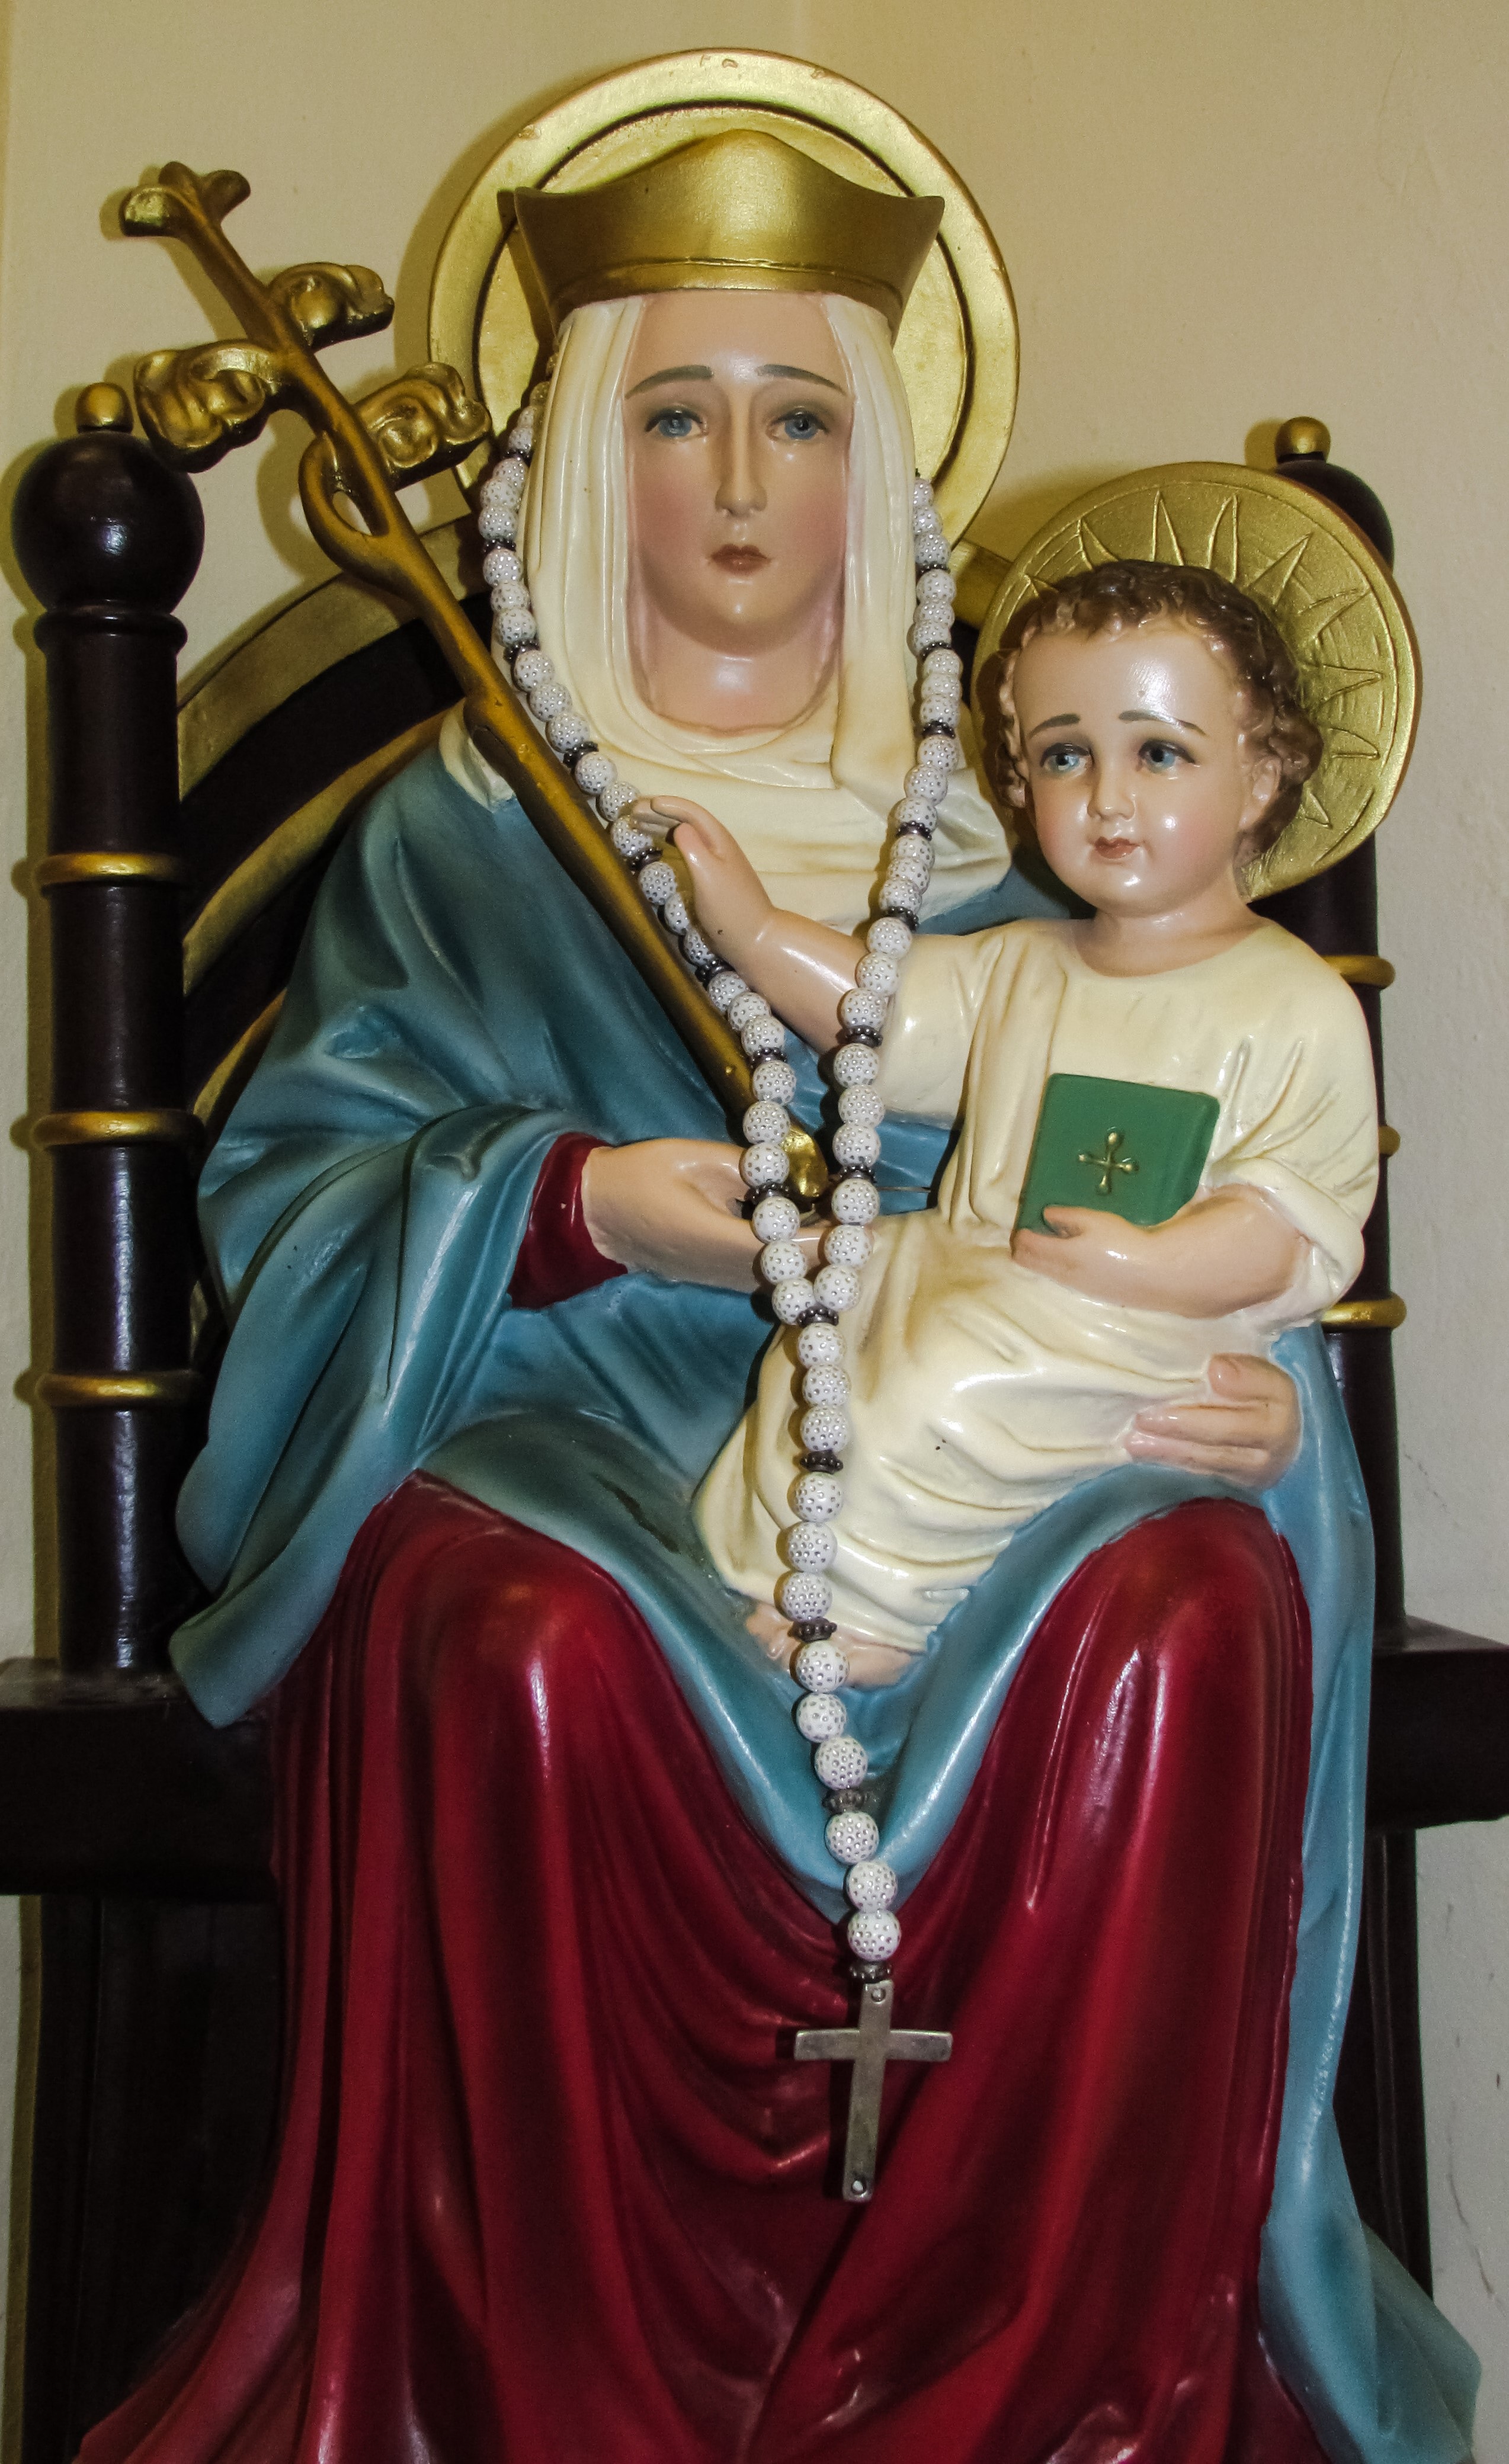
architecture, statue, religion, church, clothing, costume, cyprus, jesus christ, madonna, catholic church, larnaca, virgin mary, terra santa, the virgin mary of the graces, franciscan